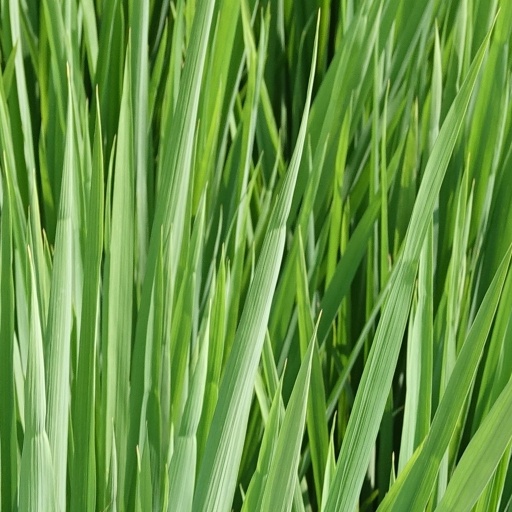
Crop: rice